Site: brandenburg
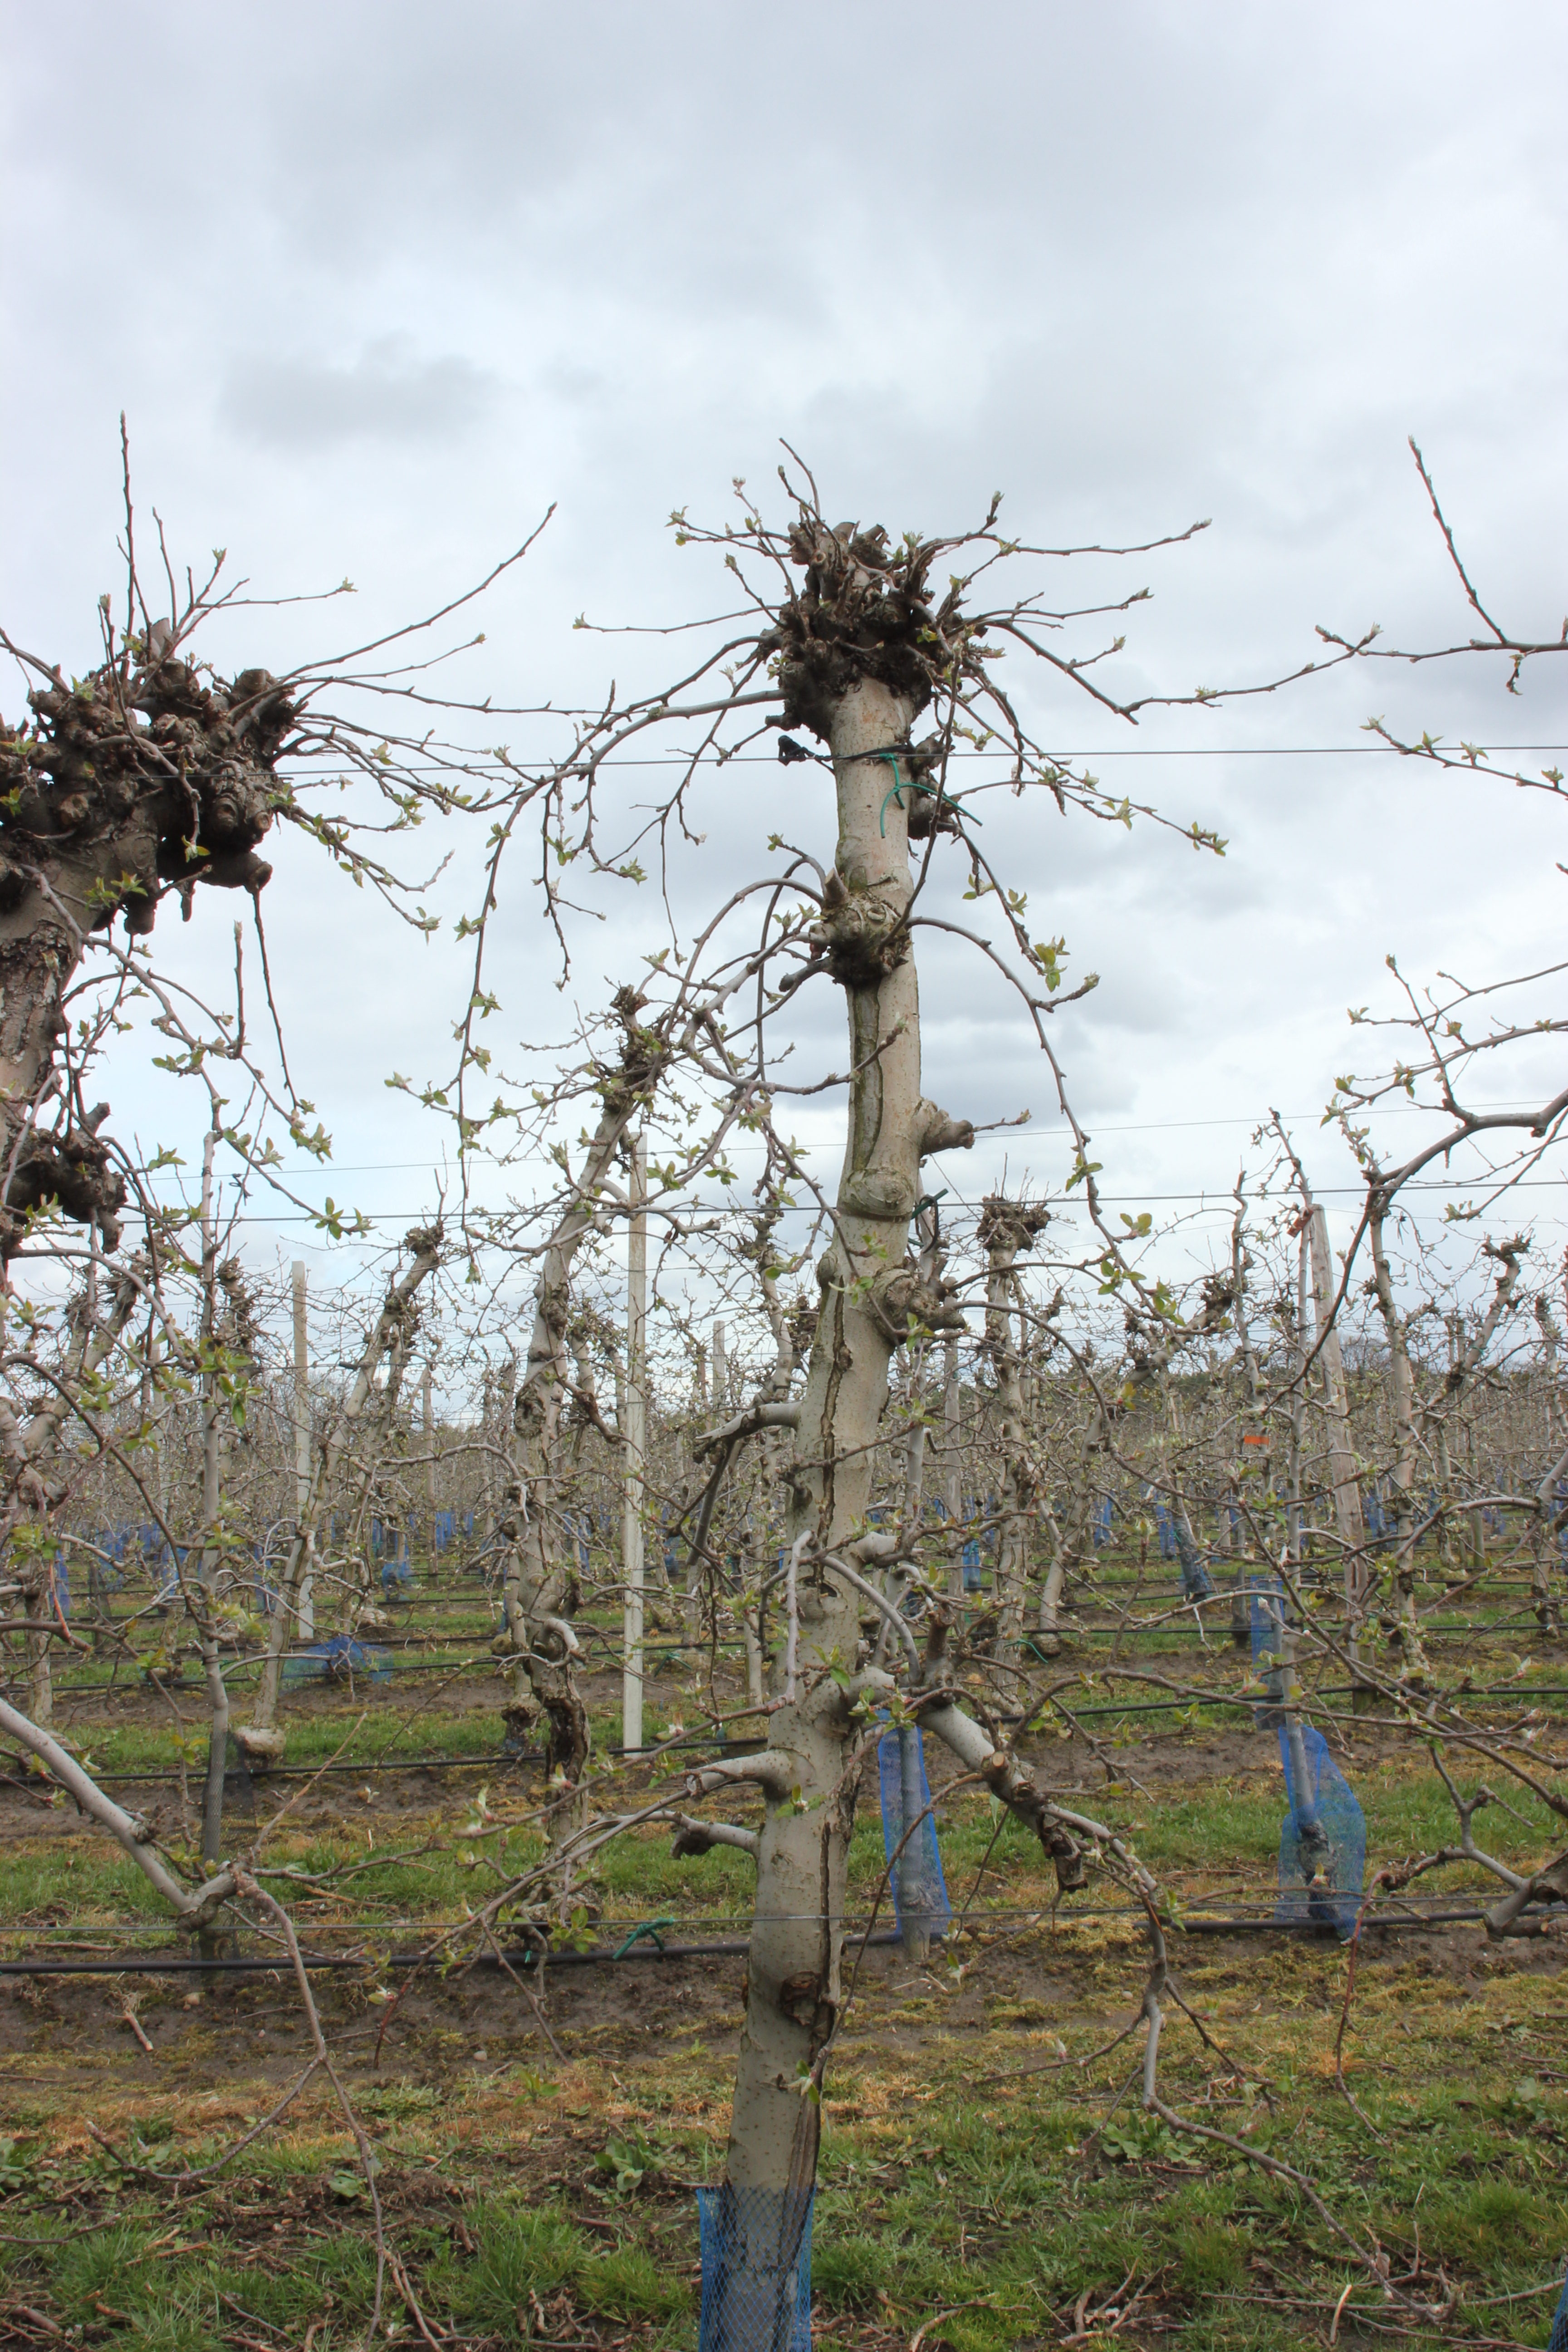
Growth stage (BBCH 55): Inflorescence emergence